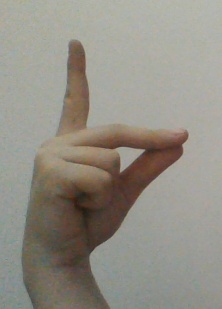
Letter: ta